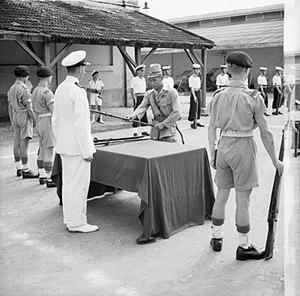
L’Indochine française est un territoire de l'ancien empire colonial français, dont elle était la possession la plus riche et la plus peuplée. Officiellement nommée Union indochinoise puis Fédération indochinoise, elle fut fondée en 1887 et regroupait, jusqu'à sa disparition en 1954, diverses entités possédées ou dominées par la France en Extrême-Orient : trois pays d'Asie du Sud-Est aujourd'hui indépendants, le Vietnam, le Laos et le Cambodge, ainsi qu'une portion de territoire chinois située dans l'actuelle province du Guangdong.
L'histoire du Viêt Nam se confond avec celle des peuples du pays portant aujourd'hui ce nom, et notamment avec celle du peuple Kinh, qui en constitue le groupe ethnique dominant.
La guerre au Vietnam, dont le nom de code est l'opération Masterdom par les Britanniques, et également connue comme le Nam Bộ kháng chiến par les Vietnamiens, est un conflit armé post–Seconde Guerre mondiale impliquant les Britanniques, les Indiens, une force opérationnelle française et les troupes japonaises du Groupe d'armées expéditionnaire japonais du Sud, contre le mouvement vietnamien communiste, le Việt Minh, pour le contrôle du pays, après la capitulation du Japon.
La capitulation du Japon, intervenue officiellement le 2 septembre 1945 avec la signature des actes de capitulation du Japon à Tokyo, met officiellement un terme aux hostilités de la Seconde Guerre mondiale. D'abord favorable à la poursuite du conflit et des négociations avec l'URSS, le gouvernement japonais est forcé par la déclaration de guerre soviétique et les bombardements atomiques d'Hiroshima et Nagasaki d'accepter la reddition et les conditions décidées par les Alliés à la conférence de Potsdam.